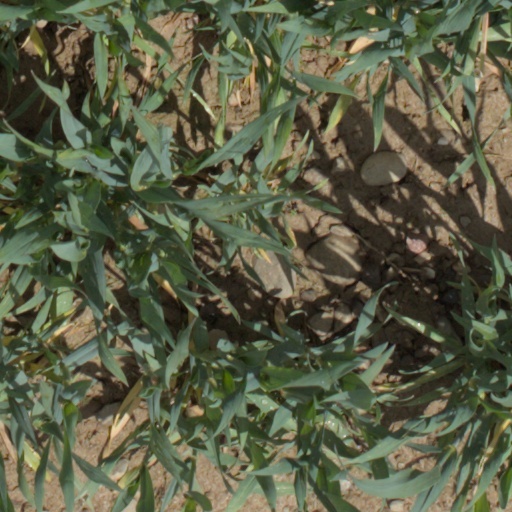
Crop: wheat